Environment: real
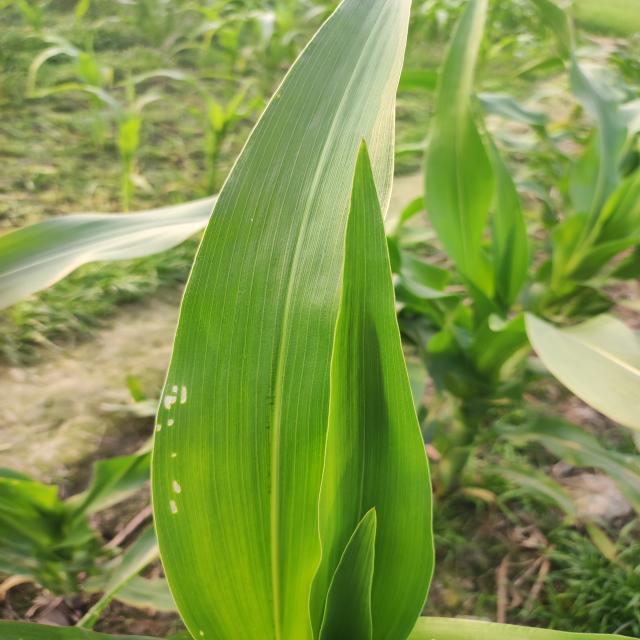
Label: fall_armyworm